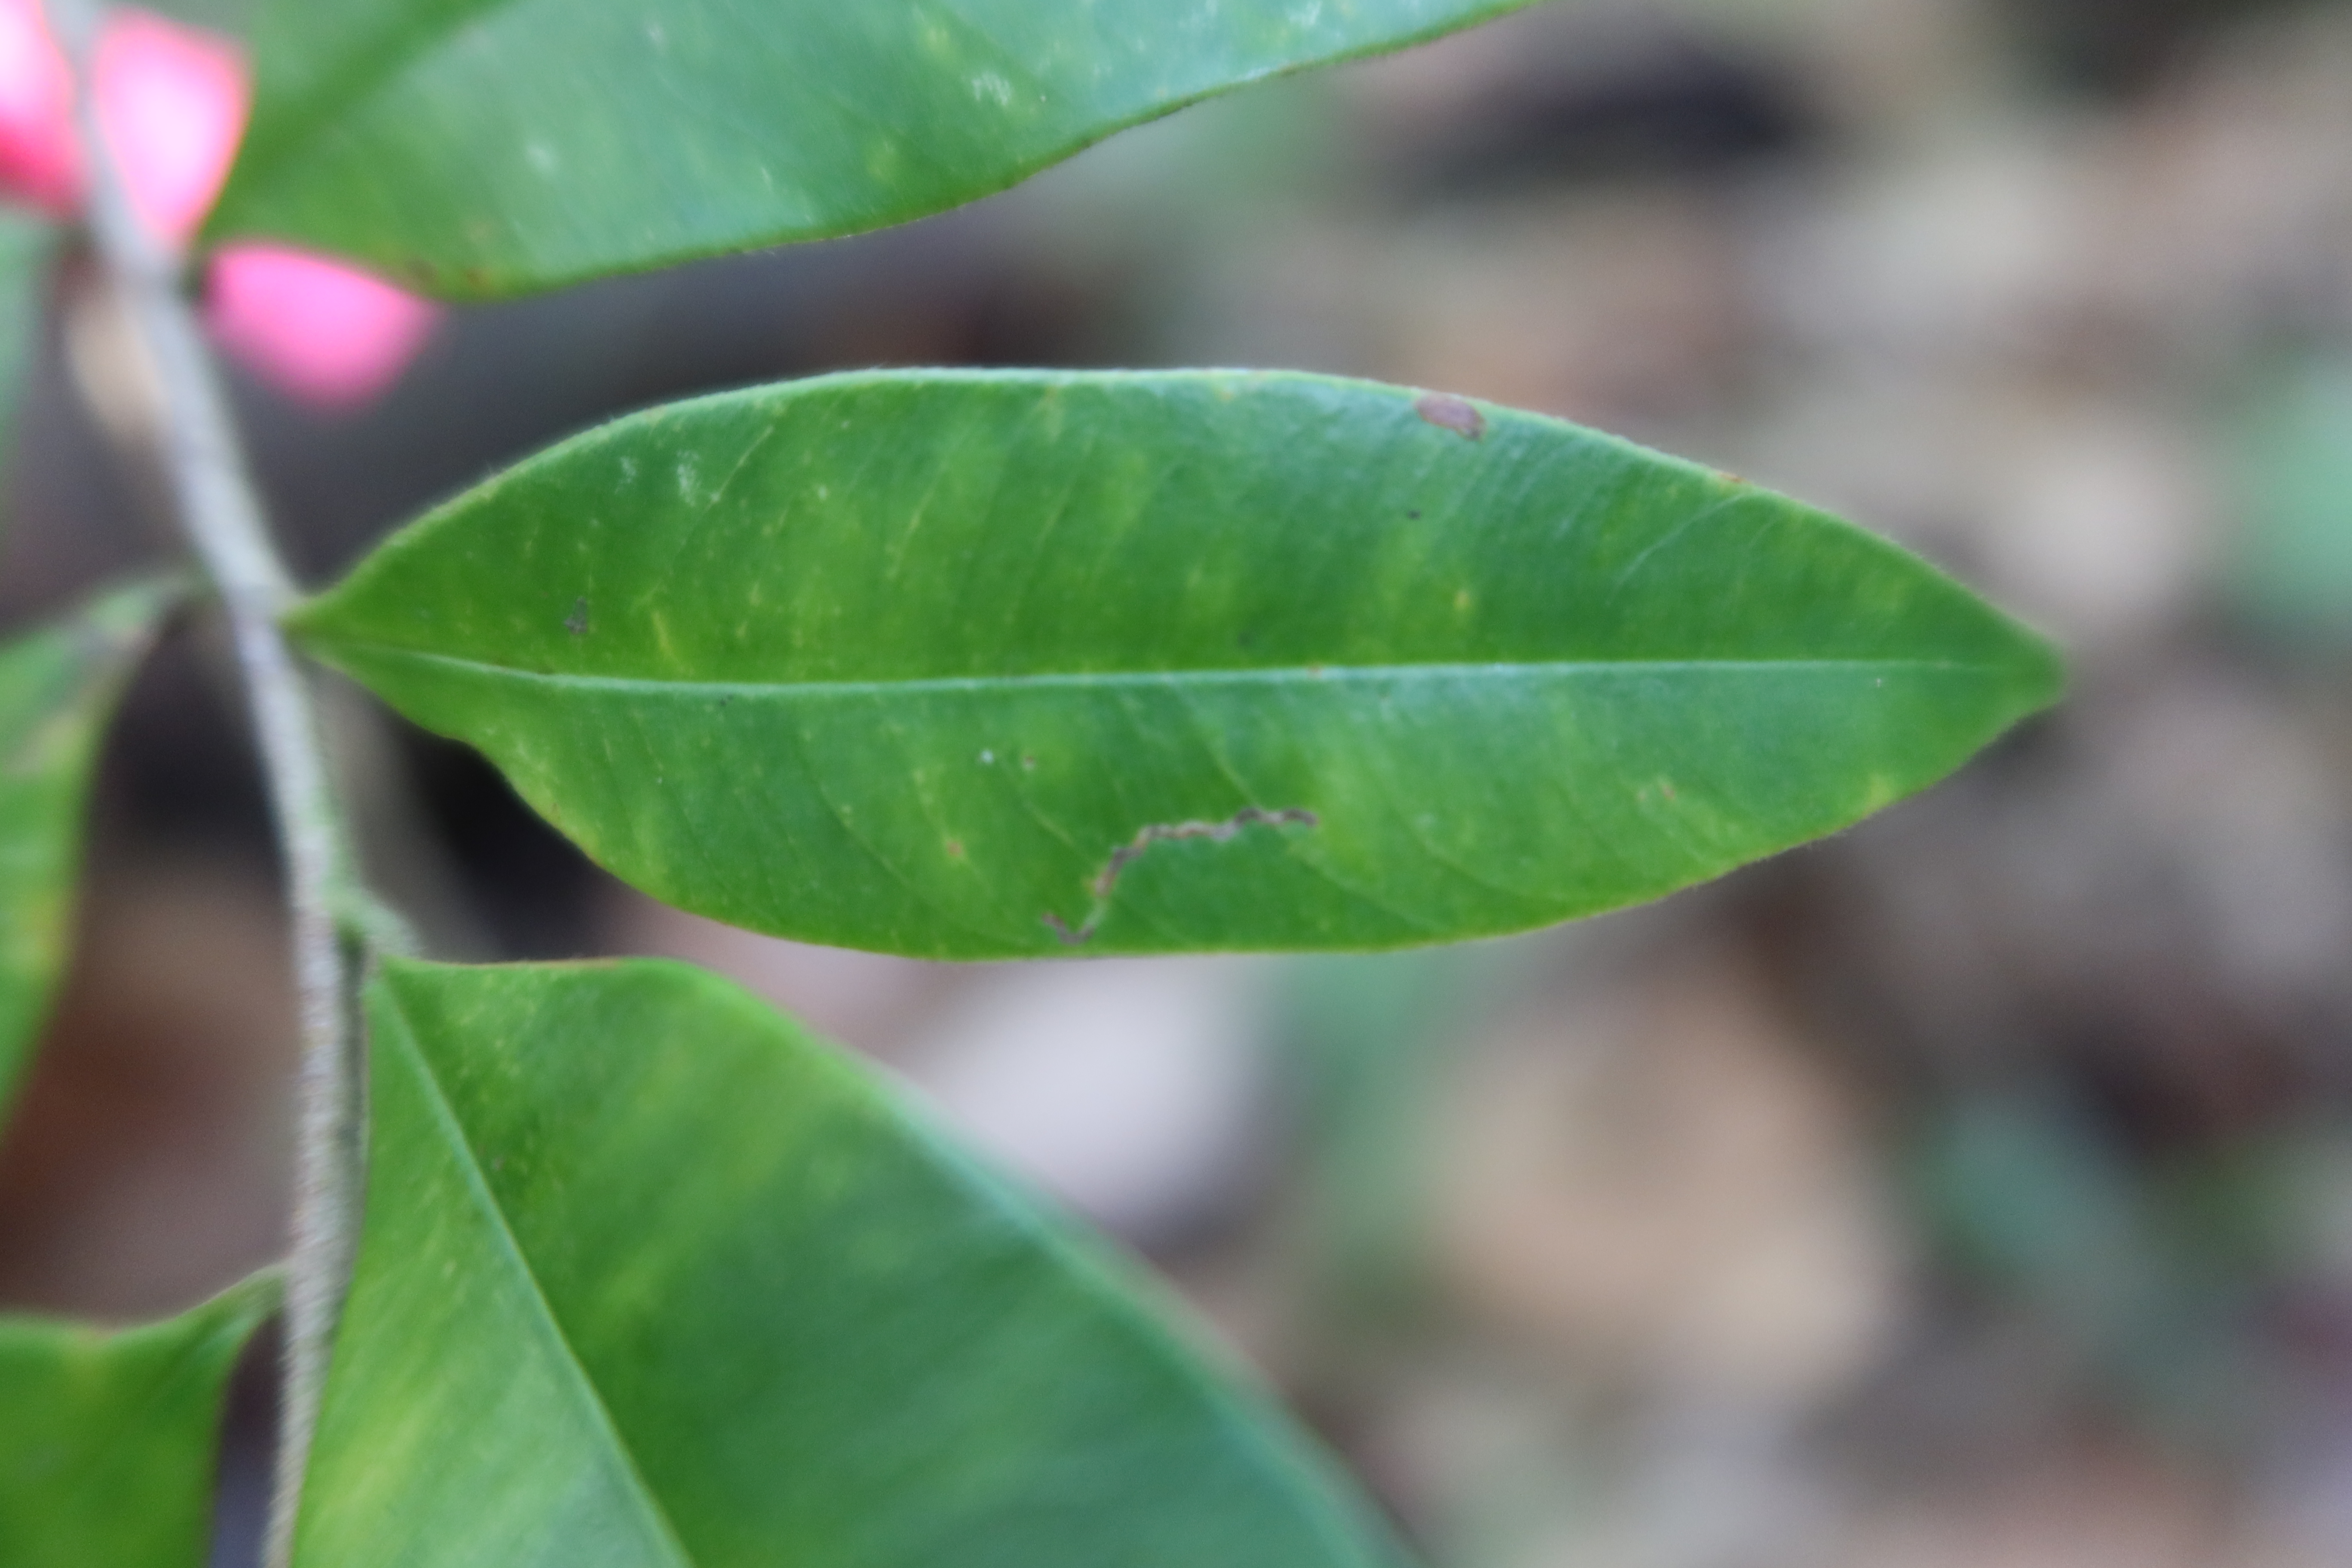
Label: Downy mildew